FOSS.IN

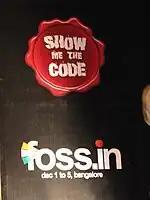

While the Linux Bangalore conferences focused around Linux, FOSS.IN broadened the scope to all free and open source software technologies. It was founded by Atul Chitnis.